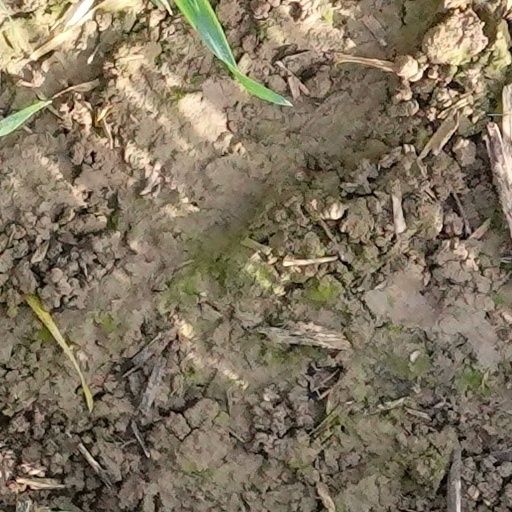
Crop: wheat